Degree of polymerization

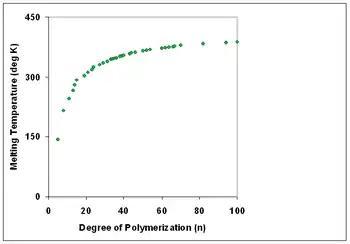
Relationship between degree of polymerization and melting temperature for polyethylene. Data from Flory and Vrij (1963).

Polymers with identical composition but different molecular weights may exhibit different physical properties. In general, increasing degree of polymerization correlates with higher melting temperature and higher mechanical strength.